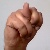
The image shows a hand gesture representing the letter 'N' in Indian Sign Language.